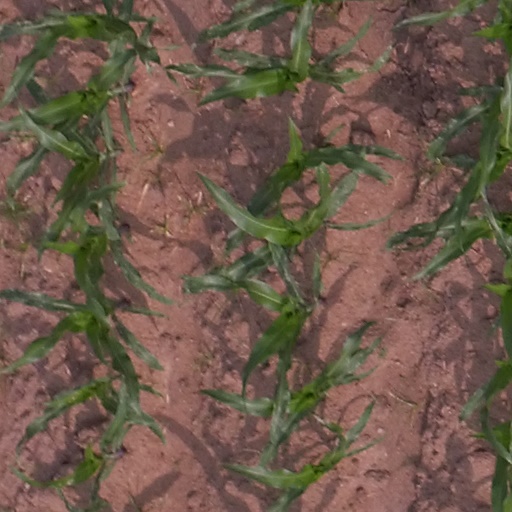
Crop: maize; corn